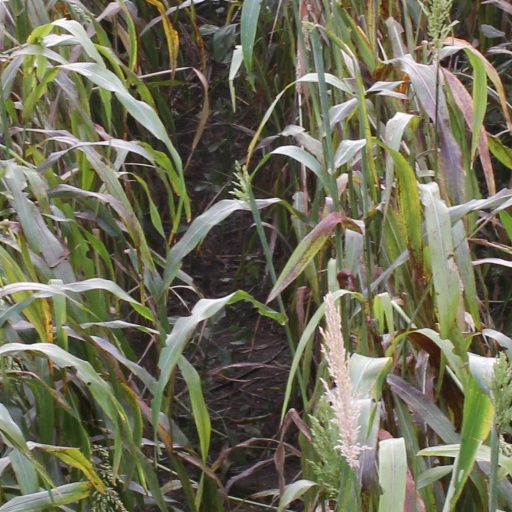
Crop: sorghum